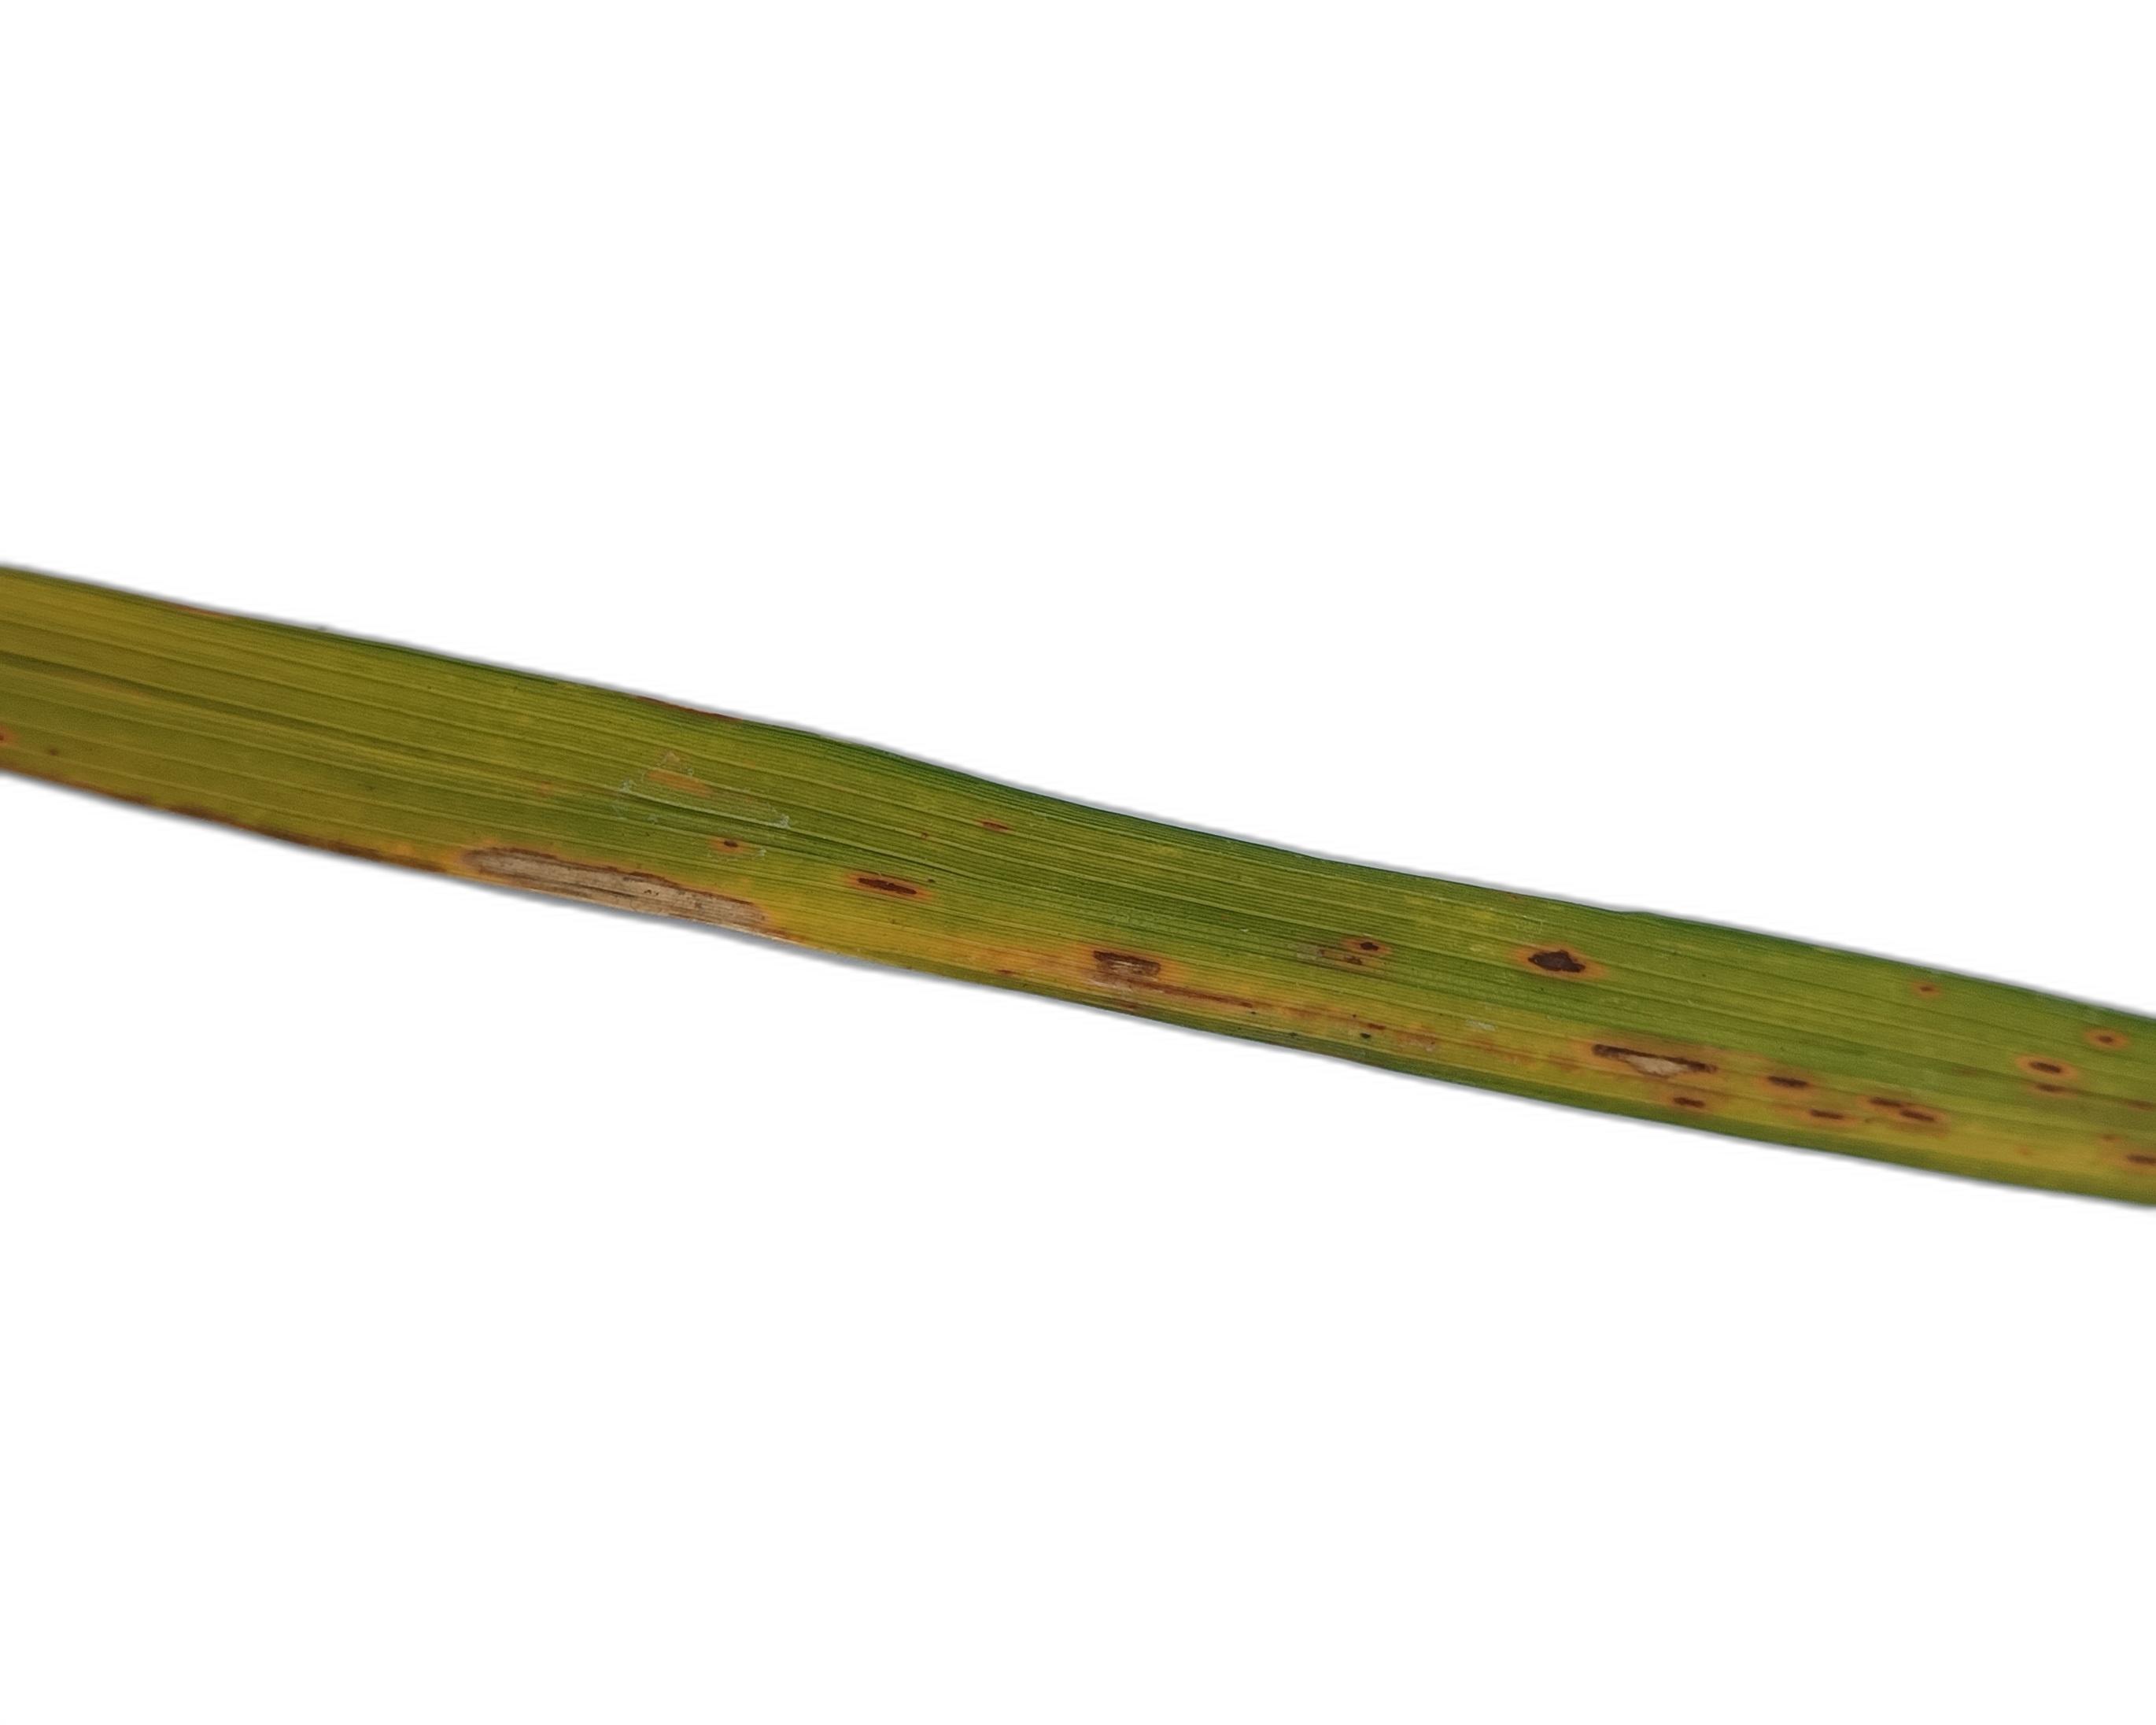
Label: Rice Blast